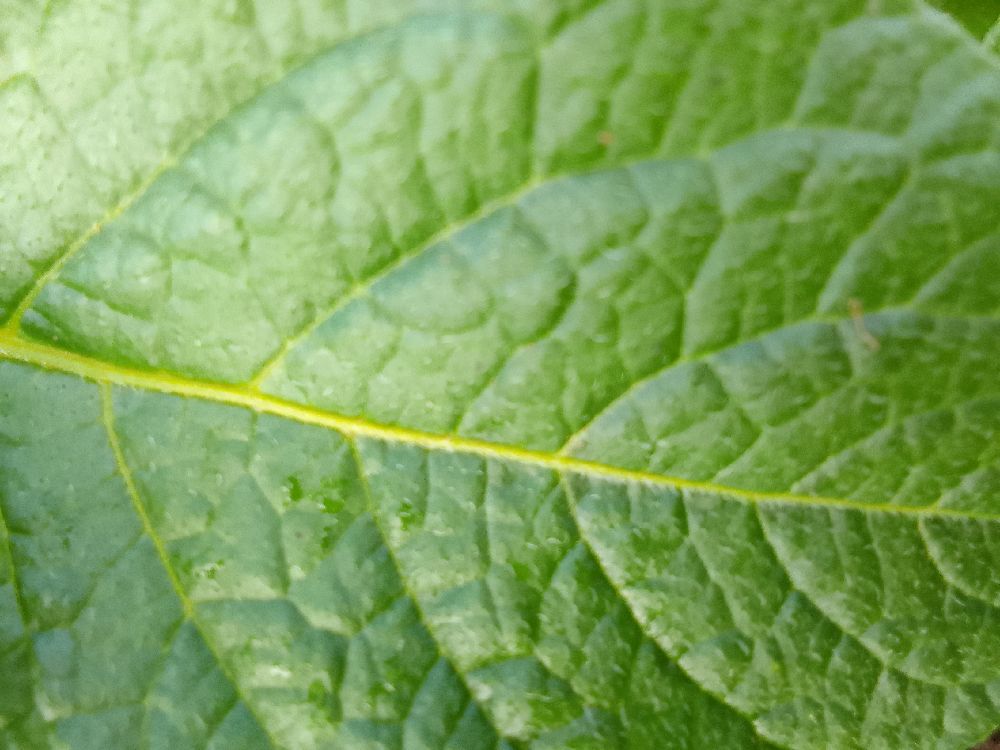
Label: Healthy